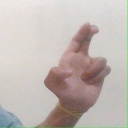
अक्षर: आ